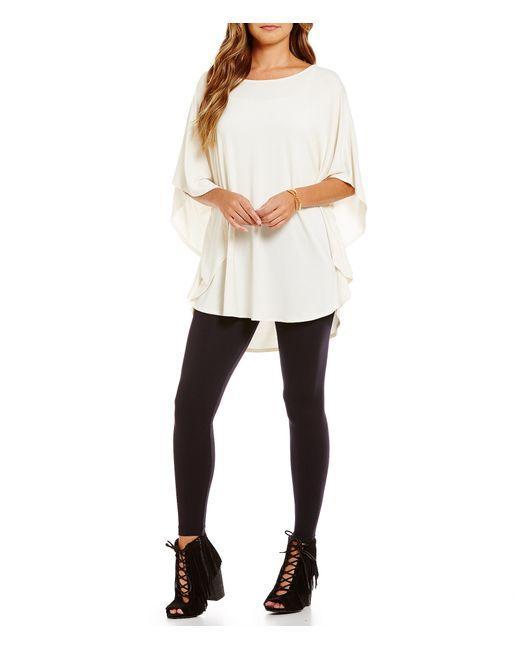
Weiße flauschige Bluse mit taillierter schwarzer Baumwollhose